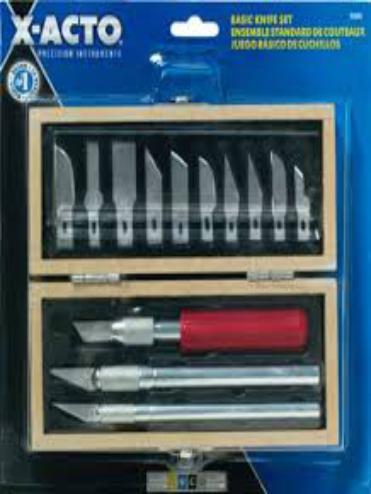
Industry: Necessities